Jonas M. Kilmer House

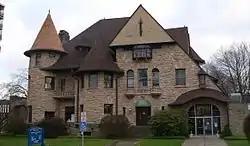
Kilmer Mansion, seen from across Riverside Drive

Jonas M. Kilmer House, also known as the Kilmer Mansion, is a historic home located at Binghamton in Broome County, New York. It was constructed in 1898 and is a large -story residence using an eclectic Victorian-era vocabulary. It is primarily constructed of stone and features irregular form and massing. The building is characterized by a variety of different sized gables and turrets, all surmounted by a high hipped roof clad in asbestos shingles. Jonas M. Kilmer (1843–1912) was the father of Willis Sharpe Kilmer (1869–1940).